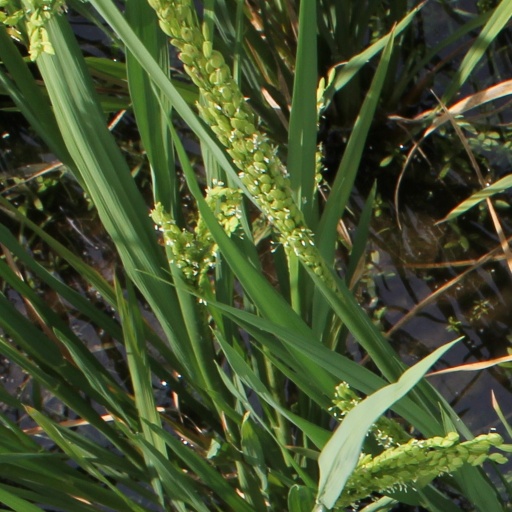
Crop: rice